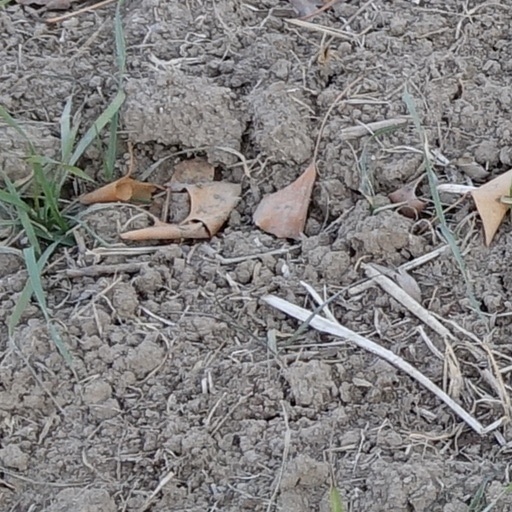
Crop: wheat